Warsaw Uprising (1794)

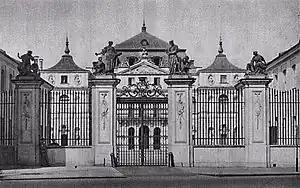
Brühl Palace in Warsaw.

The victory of the 10th Regiment marked a turning point in the uprising, as it broke the morale of the Russian forces. After noon the fighting in front of Igelström's headquarters, at Miodowa Street and for the Arsenal continued as both sides drew reinforcements from all parts of the city. Russian units put up the strongest defence and although they were forced to retreat in the direction of the Franciscan church, they repelled early Polish attacks and captured the Krasiński Palace which the Poles had been using to fire on them from behind. At the same time the palace's garden remained in Polish hands and heavy fighting spread to that area as well. In other parts of the city smaller Russian forces defended themselves in isolated manors, as was the case of Szanowski's house at the Vistula in the borough of Powiśle, where a small Russian troop offered fierce resistance against the 10th Regiment until late afternoon. Nearby, a Russian force under Major Mayer, consisting of two companies, each armed with a cannon, fortified itself in the Kwieciński's Baths, where it defended itself for several hours. After repeated charges by the 10th Regiment, the Russian commander was left with no more than 80 men, with whom he retreated to the other side of the river.